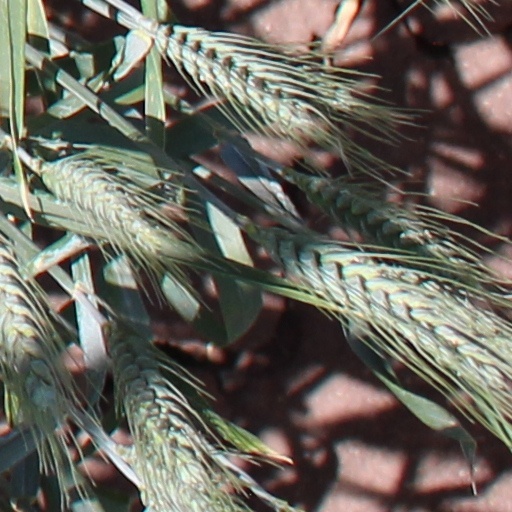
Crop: wheat